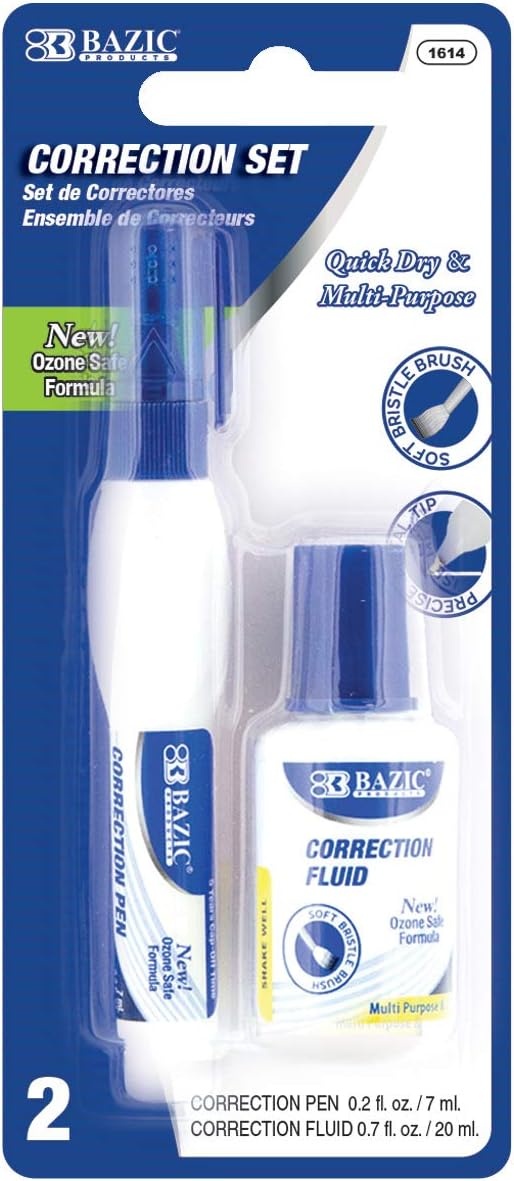
BAZIC Correction Fluid, Soft Bristle Brush & Precise Metal Tip Applicator, Fine Point Corrections Pen White Out Wipe Out Liquid (2/Pack), 24-Packs
Brand: BAZICProducts
Overview Brand : BAZIC Products Color : White Material : Metal Unit Count : 24.0 Count Item dimensions L x W x H : 7.22 x 2.99 x 1.12 inches About this item ⭐ PRECISE & WIDE CORRECTIONS. New needle-point tip that lets you precisely cover small areas, fine lines, and details. Bristle brush applicator makes it easier to apply. ⭐ FAST-DRYING. Faster drying formula with bright white fluid that blends well with white paper and covers handwritten and printed ink-even permanent marker. ⭐ VERSATILE. Great for correcting most pen, markers, and ink from fax, computer, and photocopy printouts, photocopies, typewritten documents, and handwritten notes. ⭐ NO MORE MISTAKES! We've got you covered with our assortment of correction fluids, tape and pen. No need to worry about re-doing your work due to a minor mistake. ⭐ EASY TO USE. Fluid dries quickly to a smooth finish, so you can rewrite the mistake. Shake well before using and then stroke across paper without dabbing. Allow to dry before writing.
Category: Office Supplies > General Office Supplies > Correction Fluids, Pens & Tapes > Correction Fluids